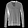
Label: Pullover